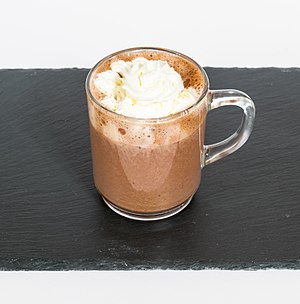
Død tante
Død tante
Død tante eller lumumba er en alkoholisk drik fra Vestkysten af Sydslesvig. Varm kakao hældes i en kop, hvorefter flensborg-rom tilsættes. Ovenpå kommer vanilje og flødeskum. Det tyske navn er Tote Tante.